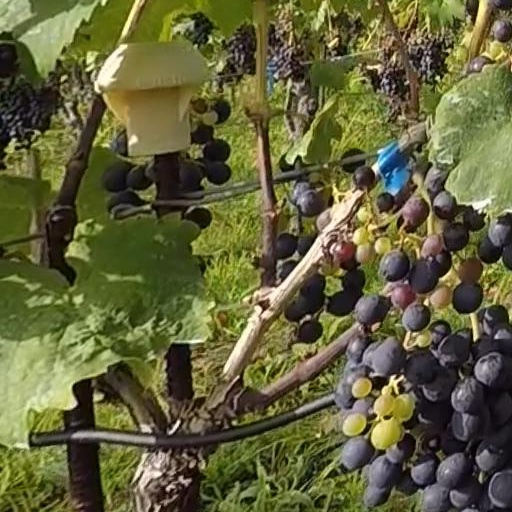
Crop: grape